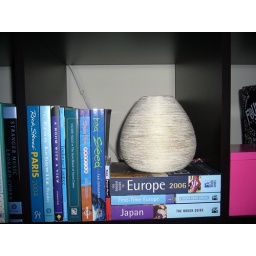
2nd shelf of blue books and cute vase found in L.A.